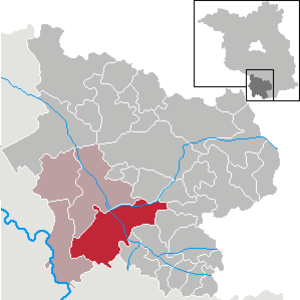
Bad Liebenwerda
Kort
Bad Liebenwerda er en kurby i landkreis Elbe-Elster, in den sydvestlige del af tyske delstat Brandenburg. Den ligger ved floden Schwarze Elster, 57 km nordvest for Dresden, og 28 km øst for Torgau.